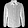
Label: Coat